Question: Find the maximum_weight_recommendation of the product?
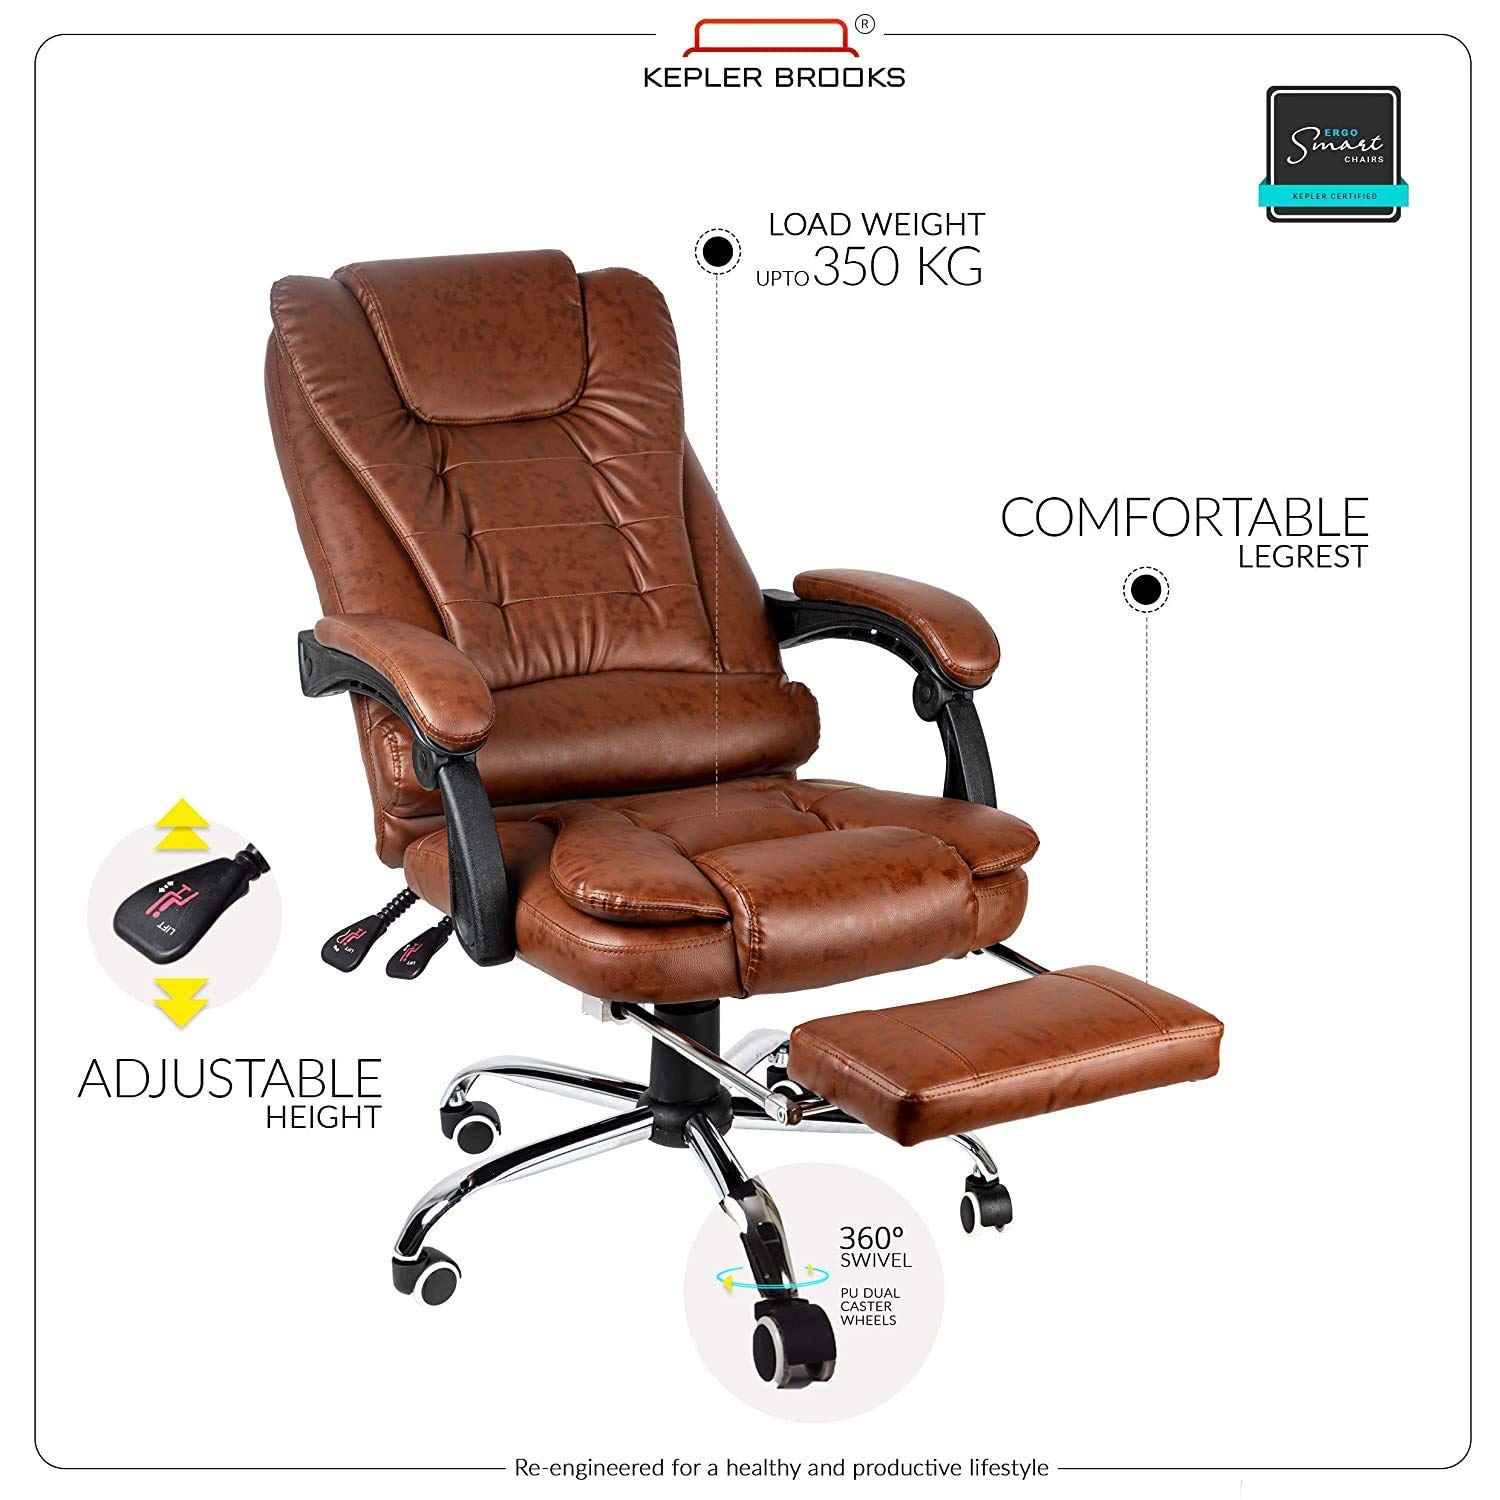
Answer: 350 kilogram